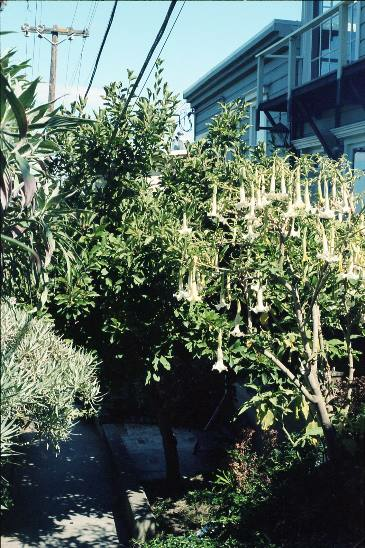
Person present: No